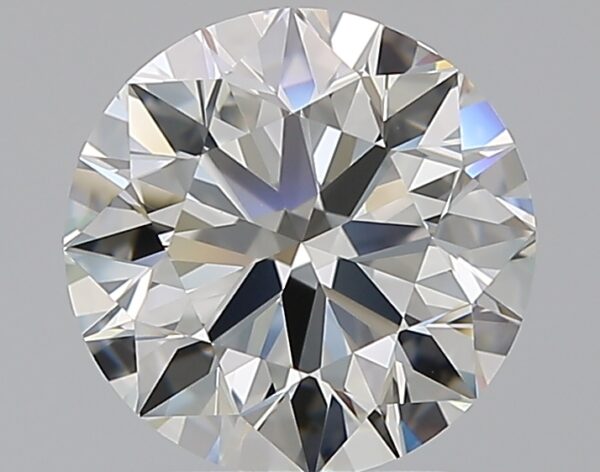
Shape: round
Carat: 2.4
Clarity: VS1
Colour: I
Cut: EX
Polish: EX
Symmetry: EX
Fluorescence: N
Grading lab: GIA
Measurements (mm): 8.44 x 8.5 x 5.31